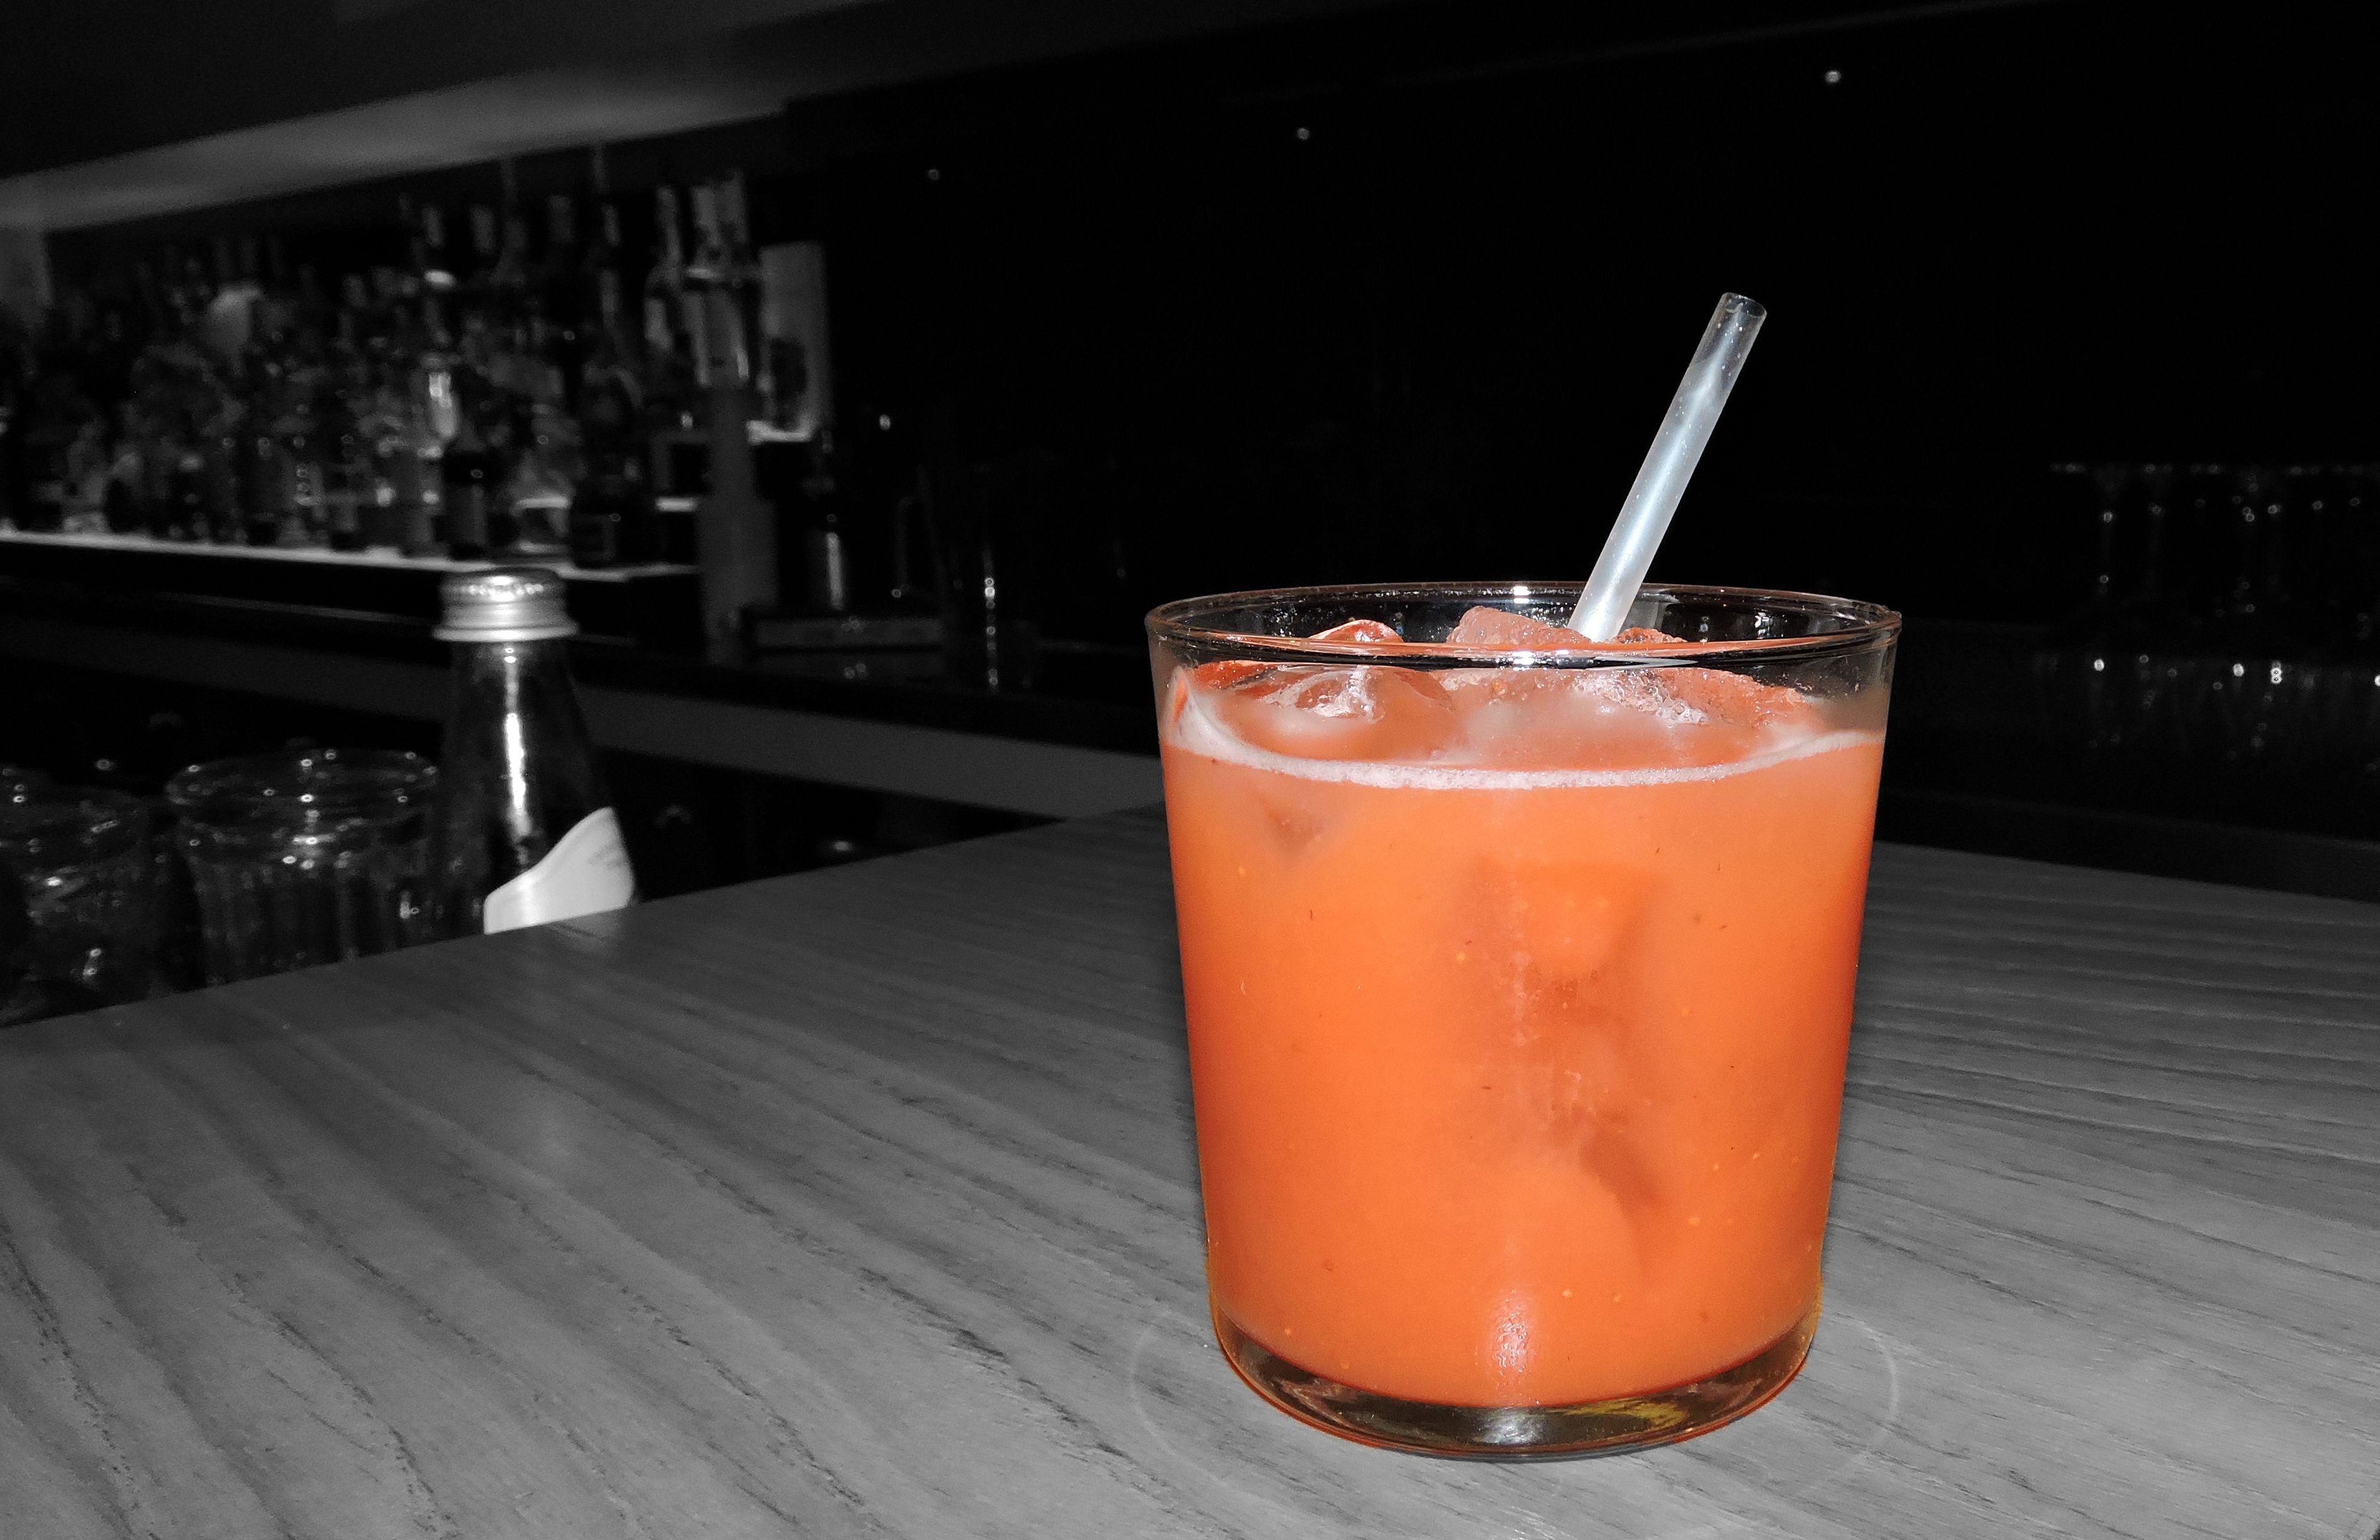
table, glass, bar, ice, orange, color, drink, cocktail, juice, straw, aperitif, alcoholic beverage, singapore sling, distilled beverage, mai tai